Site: saxony
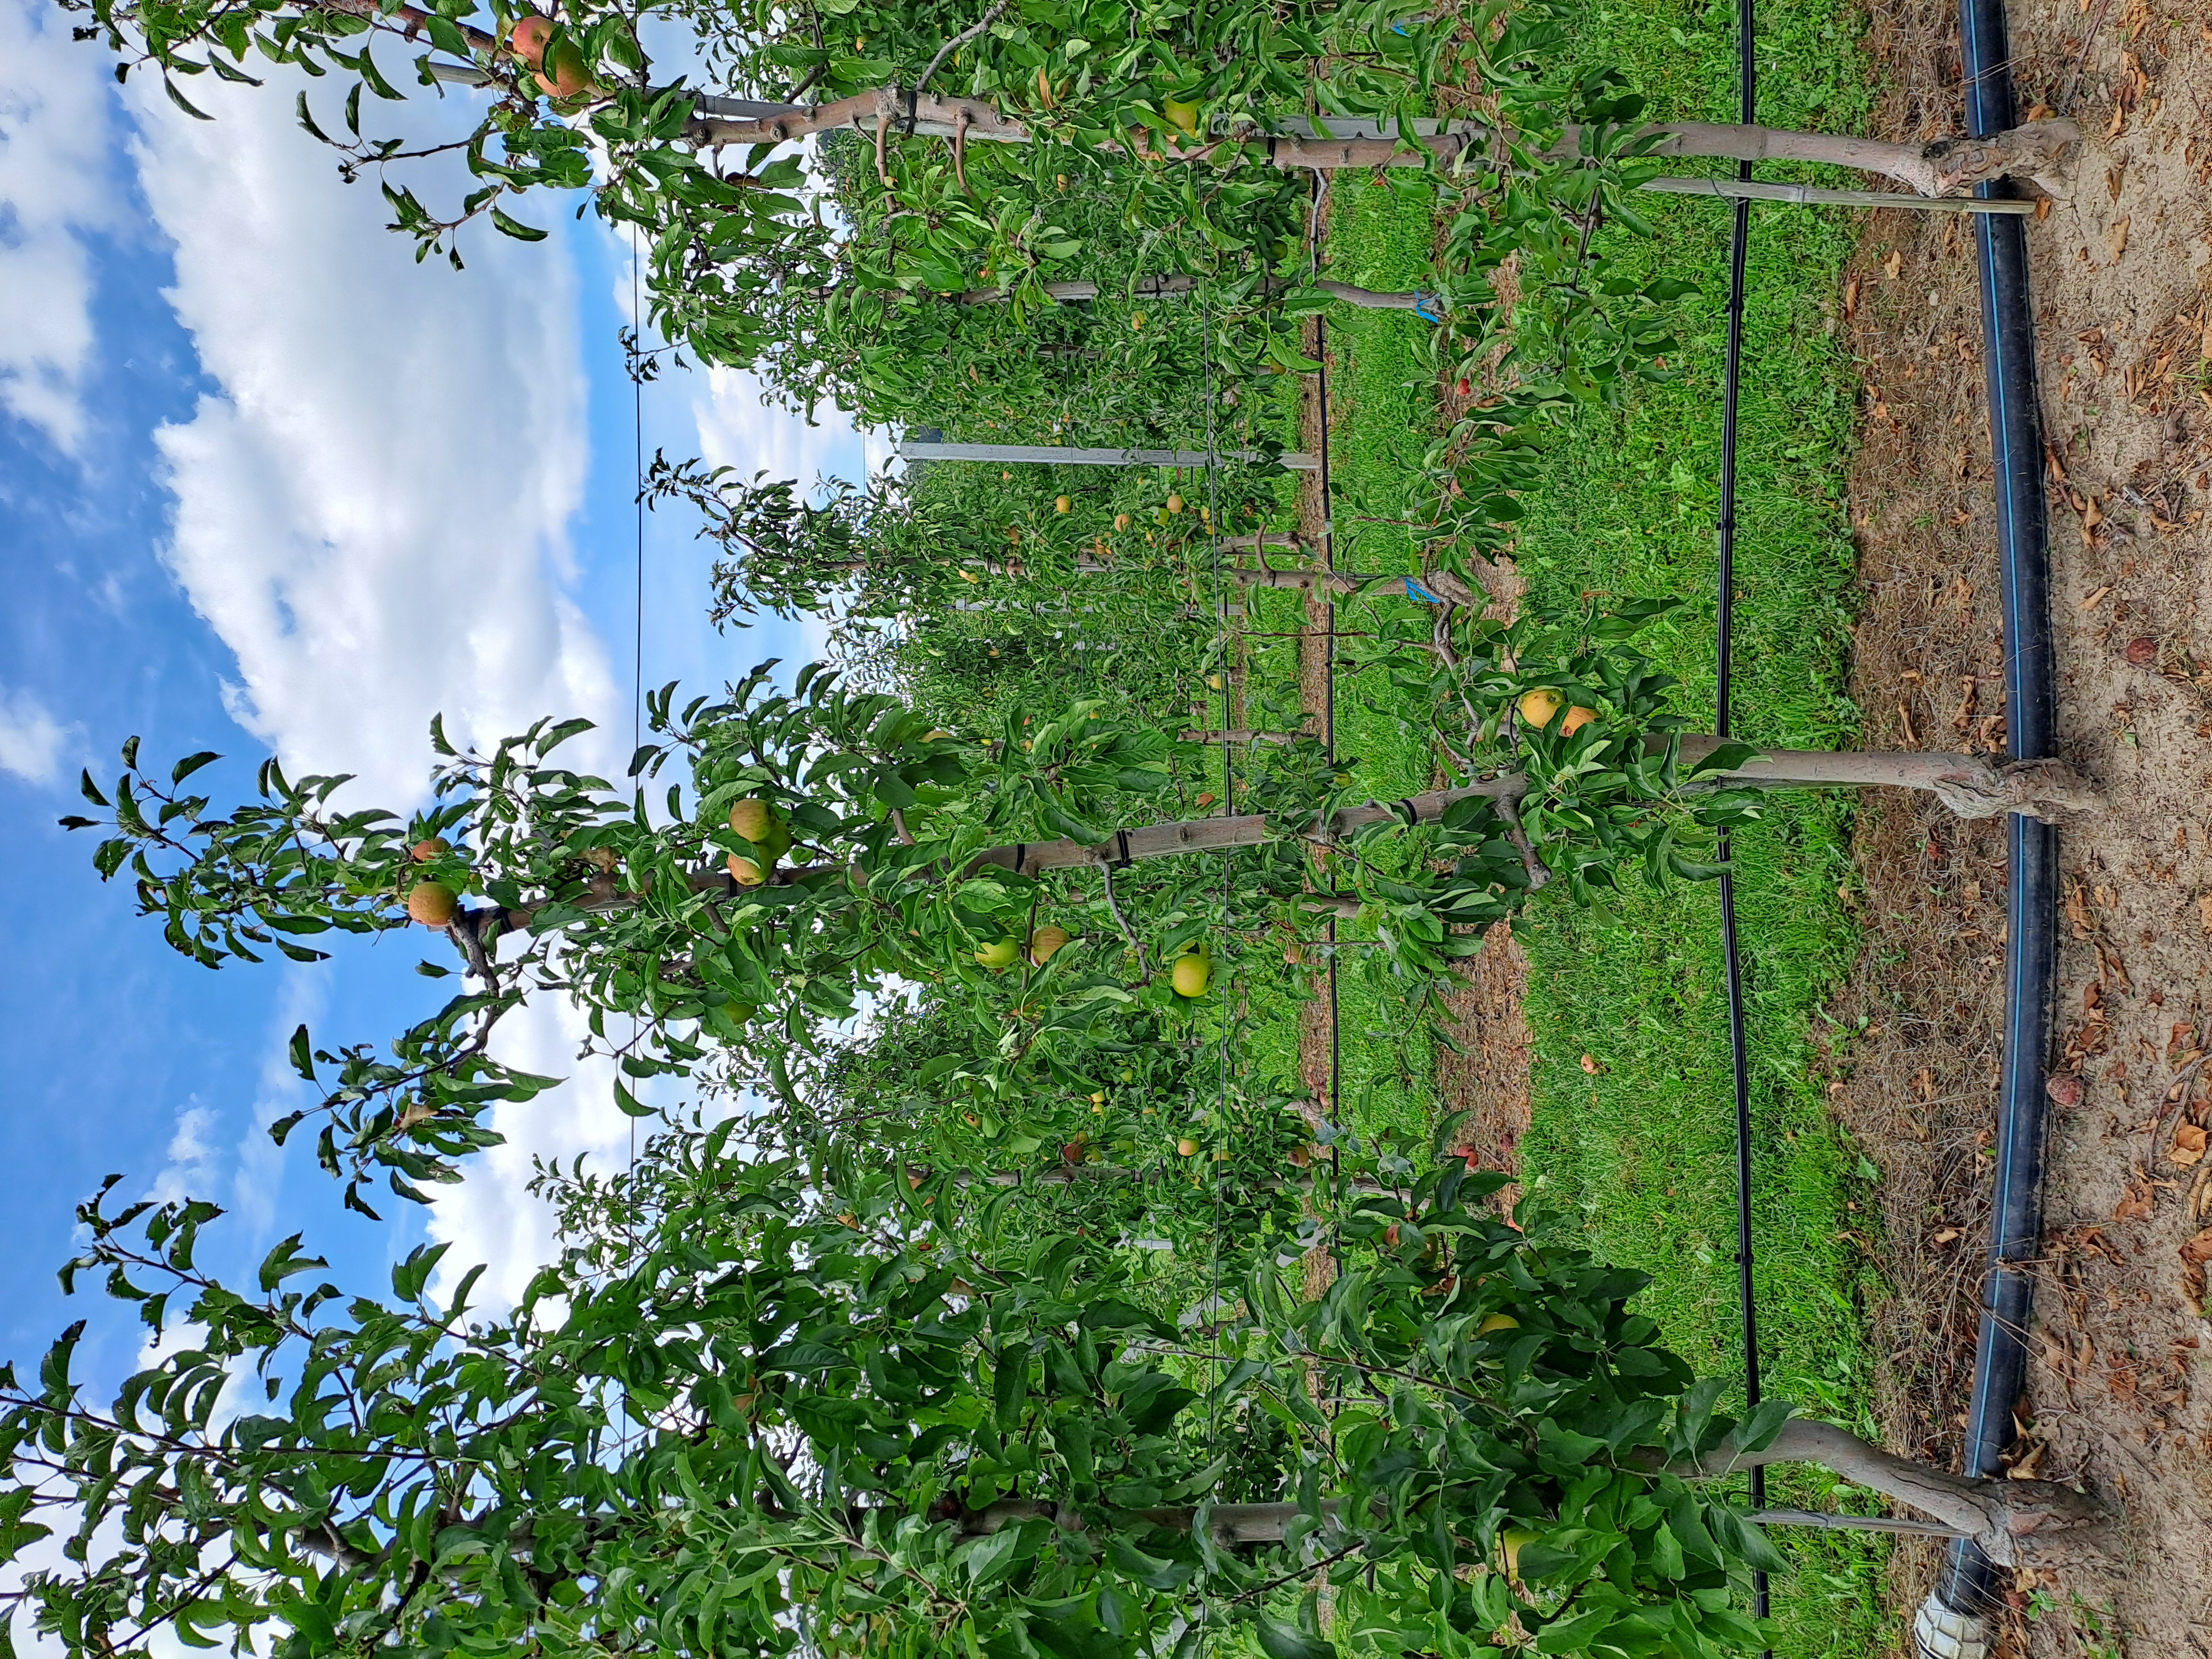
Growth stage (BBCH 85): Maturity of fruit and seed